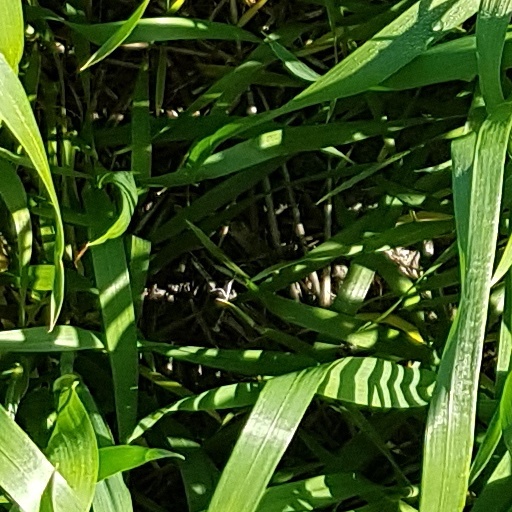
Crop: wheat